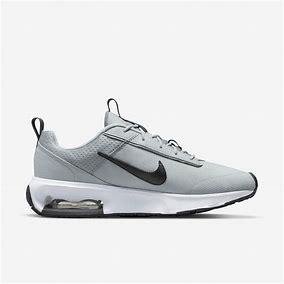
Brand: Nike
Model: Air Max Intrlk Lite